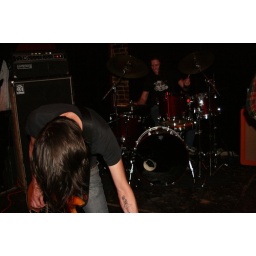
black houses @ the comet tavern in seattle 10/05/08